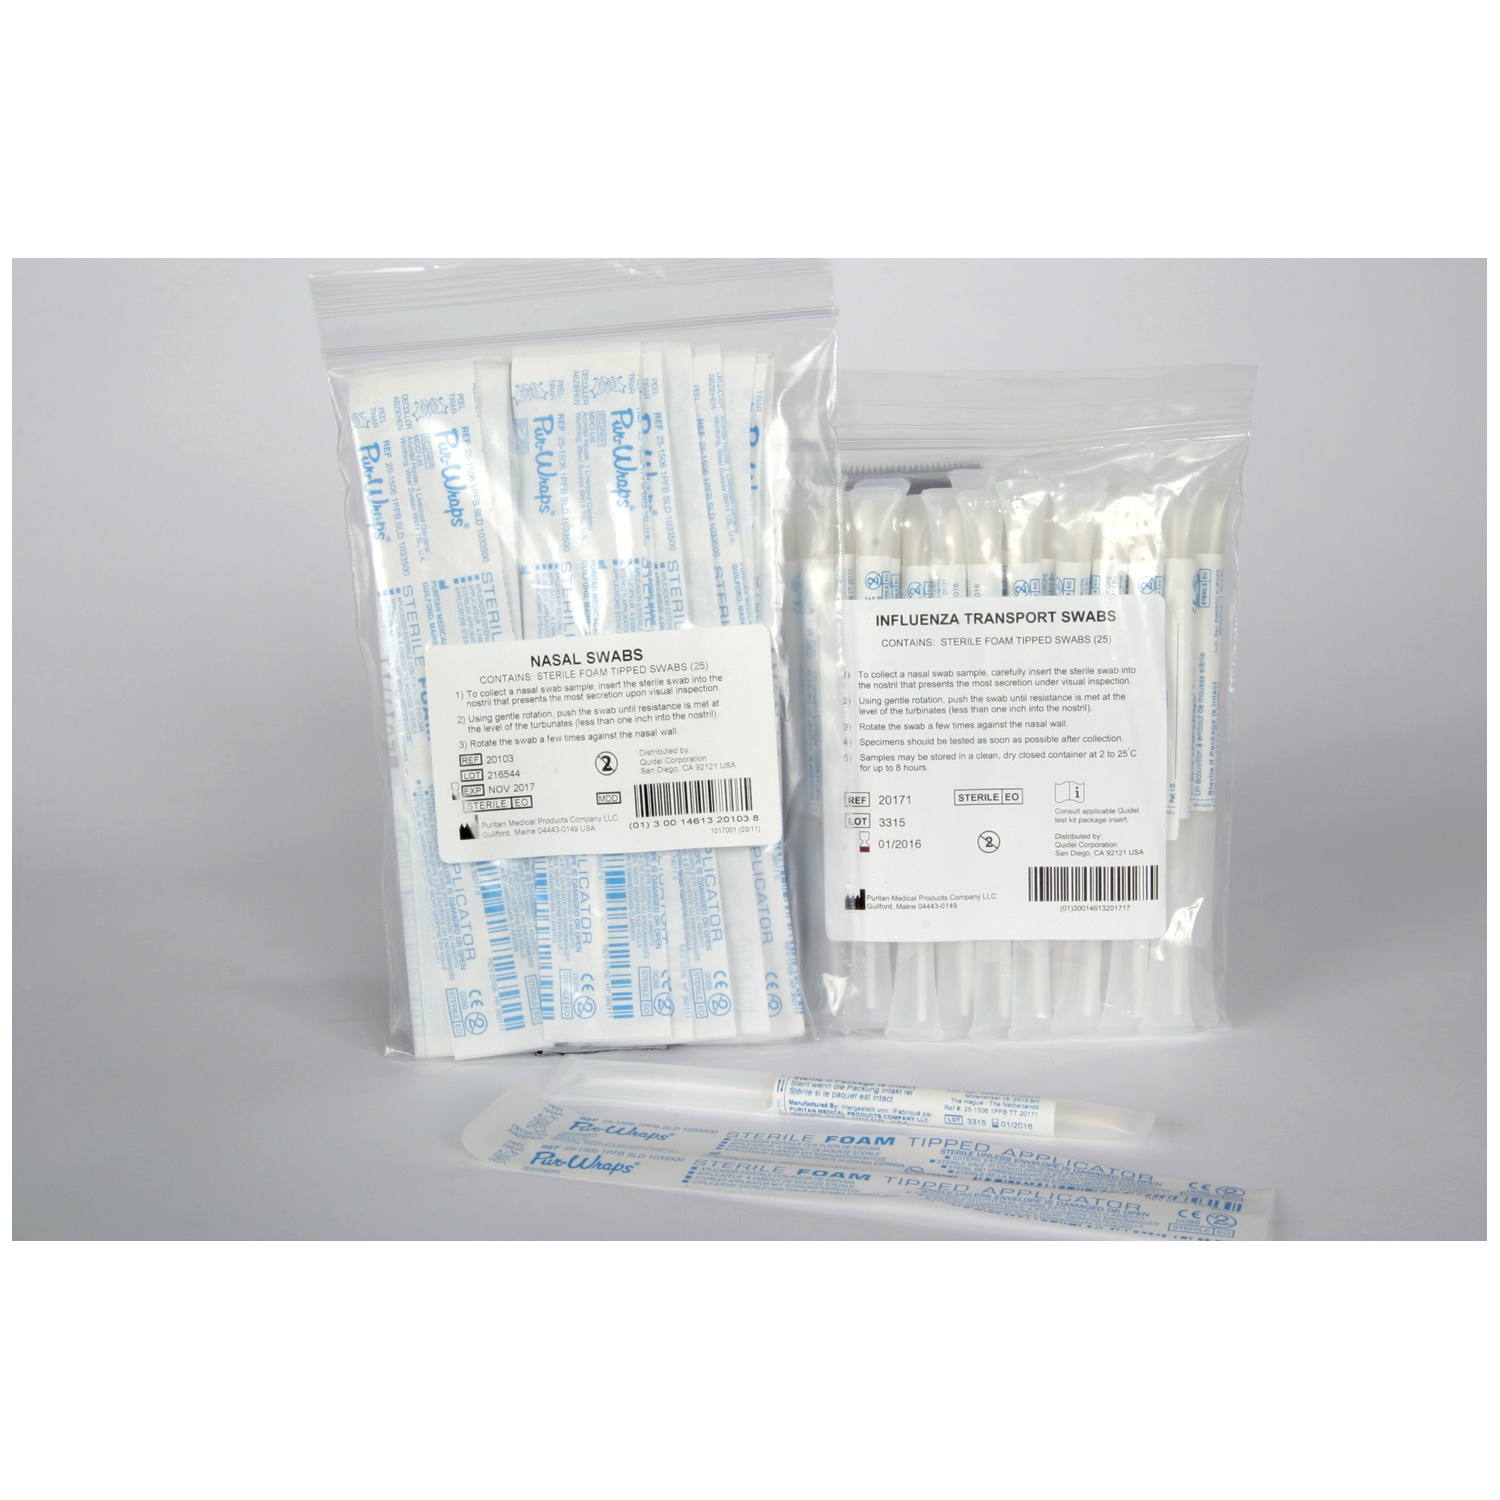
QUICKVUE INFLUENZA SWAB PACK, 25 INDIVIDUALLY POUCHED STERILE FOAM SWABS, FOR USE WITH QUICKVUE INFLUENZA & QUICKVUE INFLUENZA A+B, SOLD AS PACK QUIDE
Quickvue Influenza Swab Pack, 25 Individually Pouched Sterile Foam Swabs, For Use With Quickvue Influenza & Quickvue Influenza A+B, Sold As Pack Quide Quidel Quickvue® Influenza Swabs Quidel Quickvue® Influenza Swabs Quickvue Influenza Swab Pack, 25 Individually Pouched Sterile Foam Swabs, For Use With Quickvue Influenza & Quickvue Influenza A+B Tests Only, 25/Pk (Continental Us Only - Including Alaska & Hawaii) Sku: Ndc-10154794_Pk Mfgr Sku: 302 Item Id: 10154794 Mfgr Id: 317 Item Code: Qui 20103
Brand: Quidel Corporation
Category: Health & Beauty > Health Care > Medical Tests > Flu Tests